World Wide Web

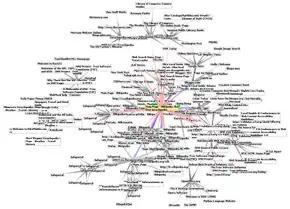
Graphic representation of a minute fraction of the WWW, demonstrating hyperlinks

Such a collection of useful, related resources, interconnected via hypertext links is dubbed a "web" of information. Publication on the Internet created what Tim Berners-Lee first called the "WorldWideWeb" (in its original CamelCase, which was subsequently discarded) in November 1990.